Arye Carmon

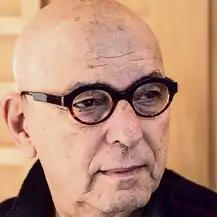
Portrait of Arye Carmon

Arye Carmon (born 1943) is the Founding President and Senior Fellow at the Israel Democracy Institute (IDI). He helped to found the institute in 1991 as an independent think tank dedicated to promoting and strengthening democracy and democratic values in Israel.